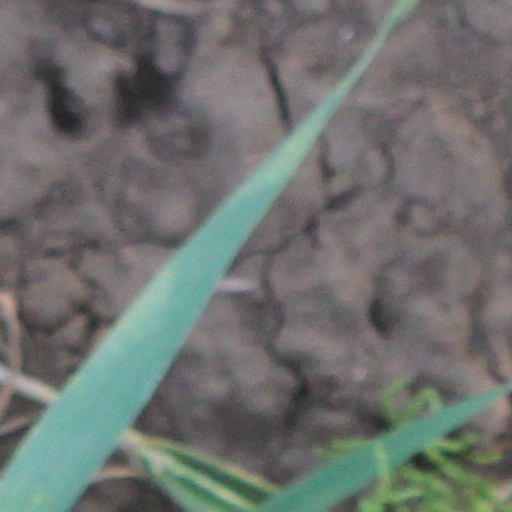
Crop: wheat